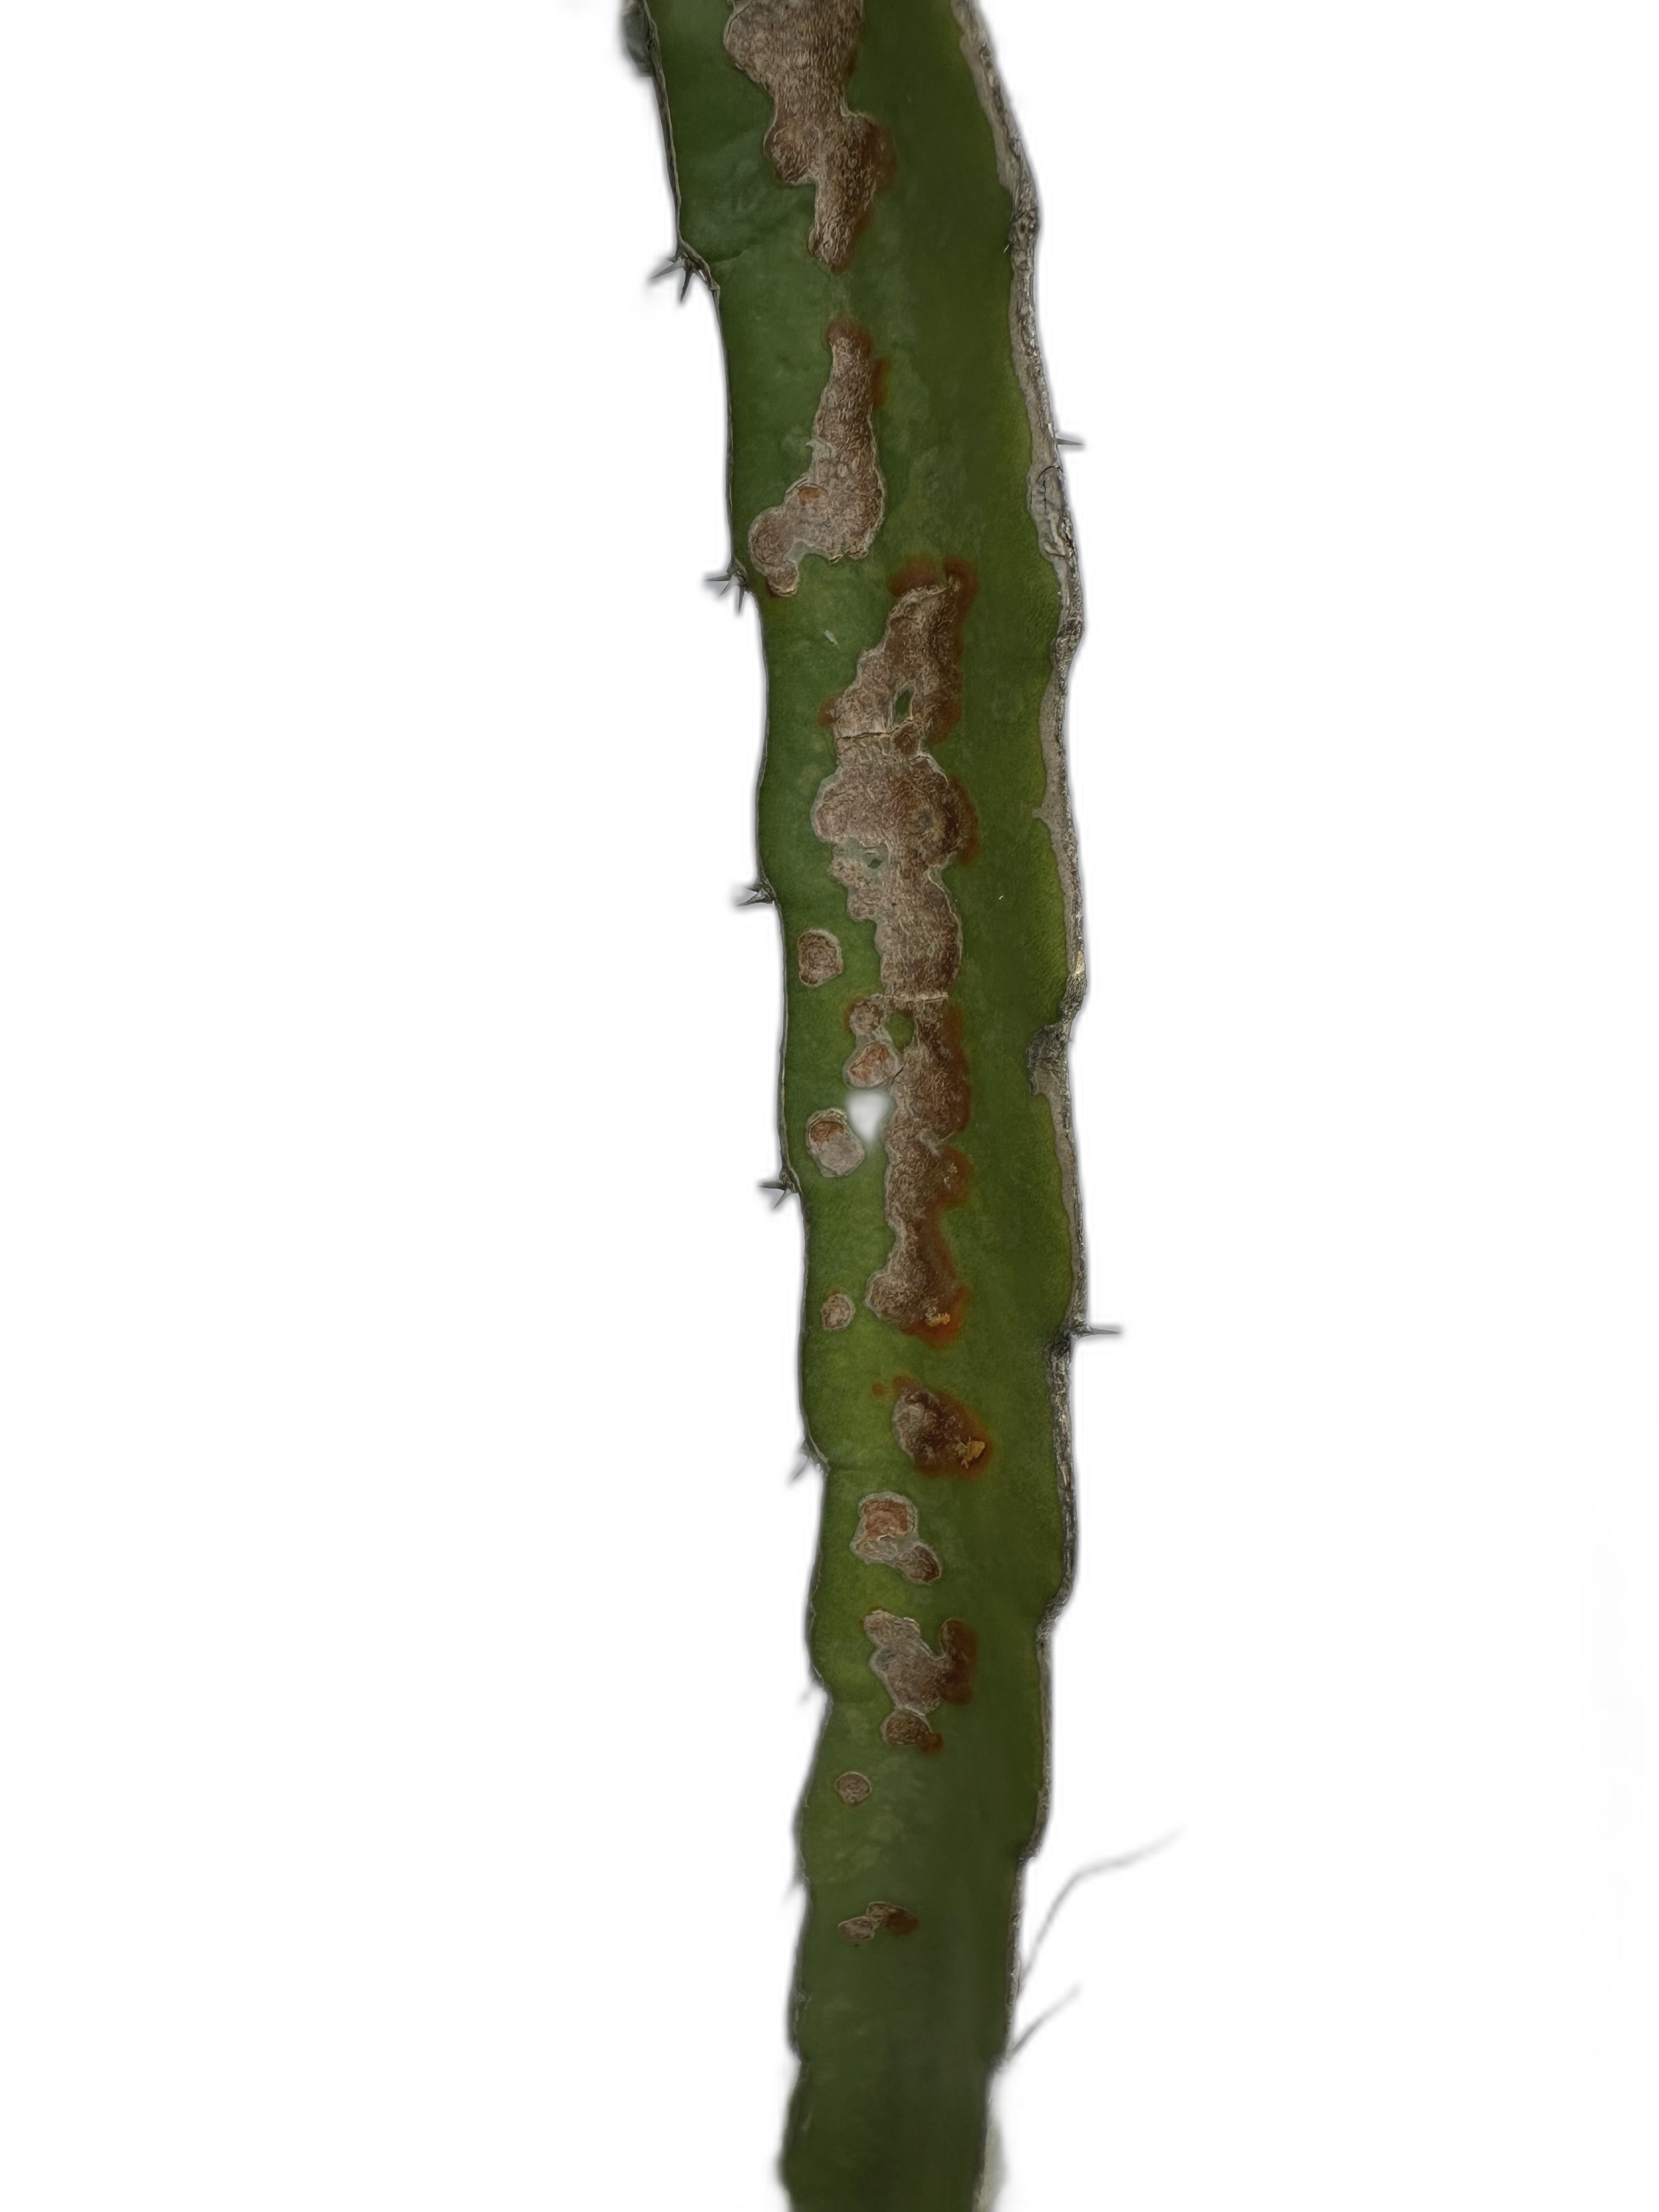
Label: Bad leaf